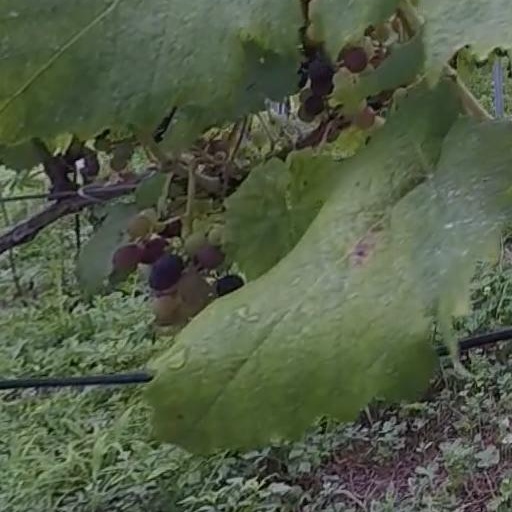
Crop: grape